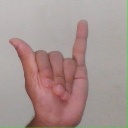
अक्षर: य